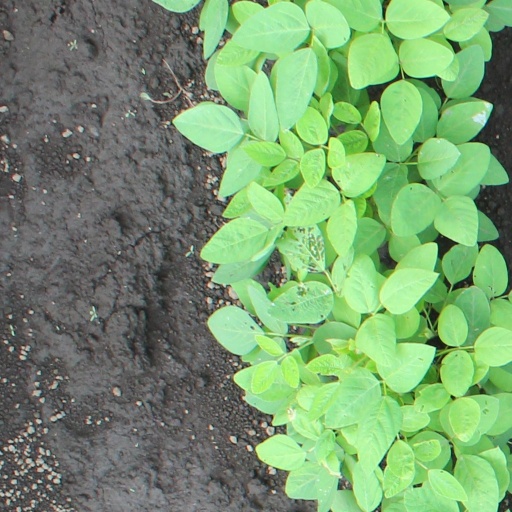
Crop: soybean